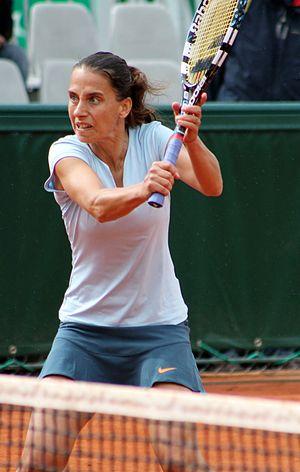
Janette Husárová, née le 4 juin 1974 à Bratislava, est une joueuse de tennis tchécoslovaque puis slovaque, professionnelle de 1991 à 2016.